Symphony No. 71 (Haydn)

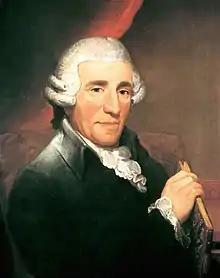
Joseph Haydn

The Symphony No. 71 in B-flat major, Hoboken I/71, is a symphony by Joseph Haydn. It was composed by 1780.